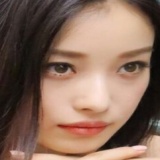
diễn viên Nghê Ni